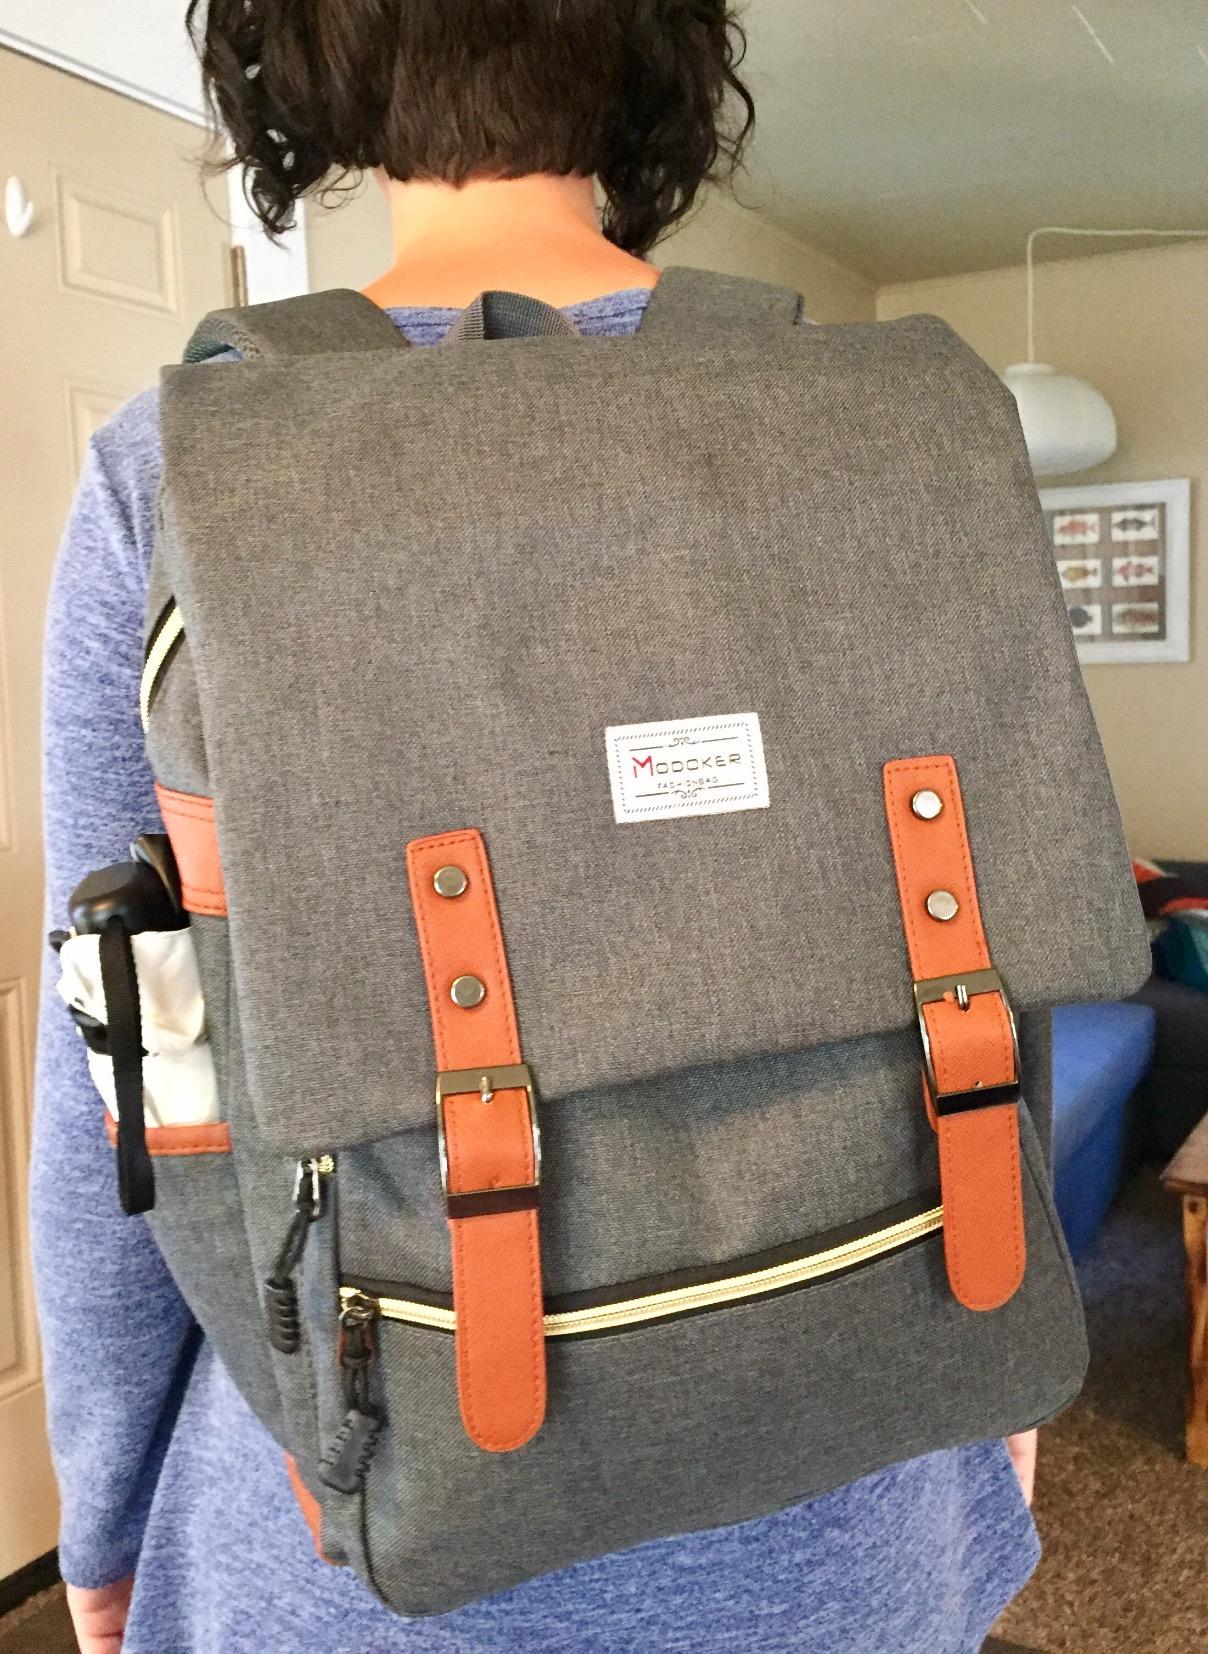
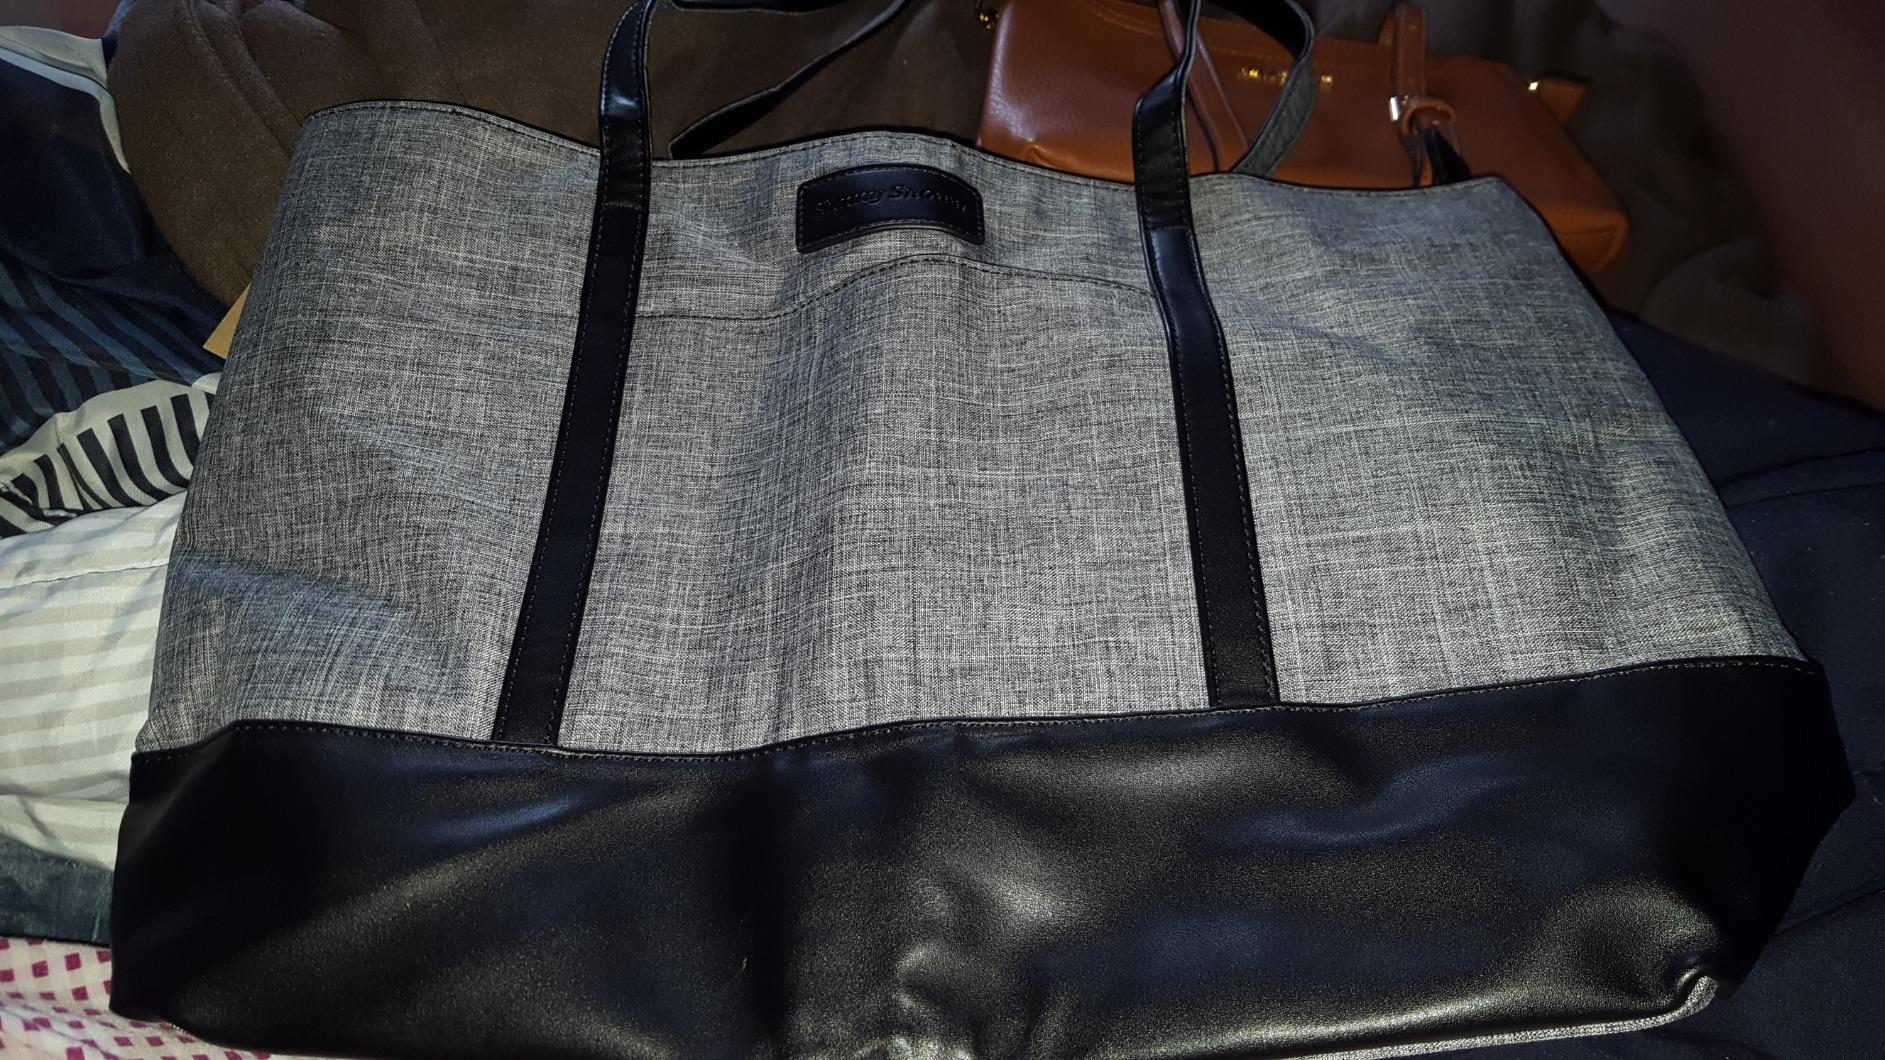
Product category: bag
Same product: no